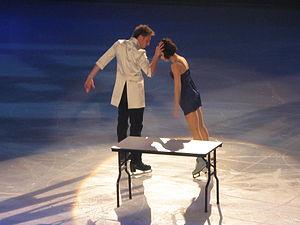
Nathalie Péchalat et Fabian Bourzat lors du gala du trophée Éric Bompard 2013 à Paris-Bercy.
Nathalie Péchalat, née le 22 décembre 1983 à Rouen est une danseuse sur glace française, présidente de la Fédération française des sports de glace depuis mars 2020.
Le Trophée de France est une compétition internationale de patinage artistique qui se déroule en France au cours de l'automne. Il accueille des patineurs amateurs de niveau senior dans quatre catégories: simple messieurs, simple dames, couple artistique et danse sur glace. En 2013 il s'appelait également Trophée Éric Bompard.